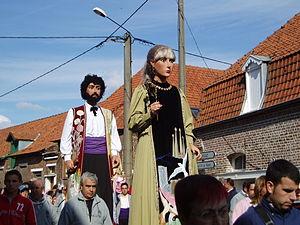
Ronde européenne de géants portés - Steenvoorde 2006